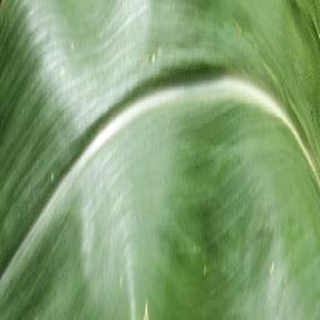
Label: healthy_corn